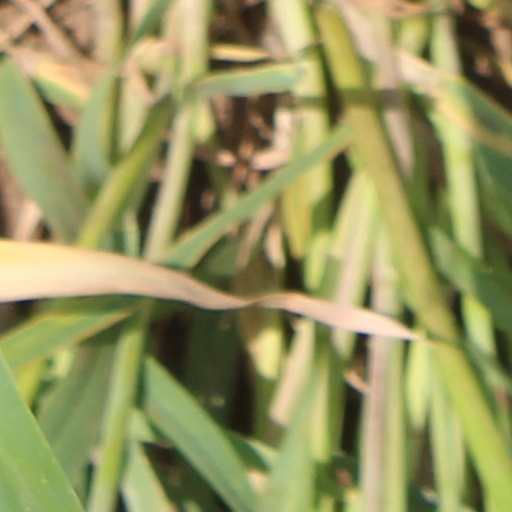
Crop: wheat